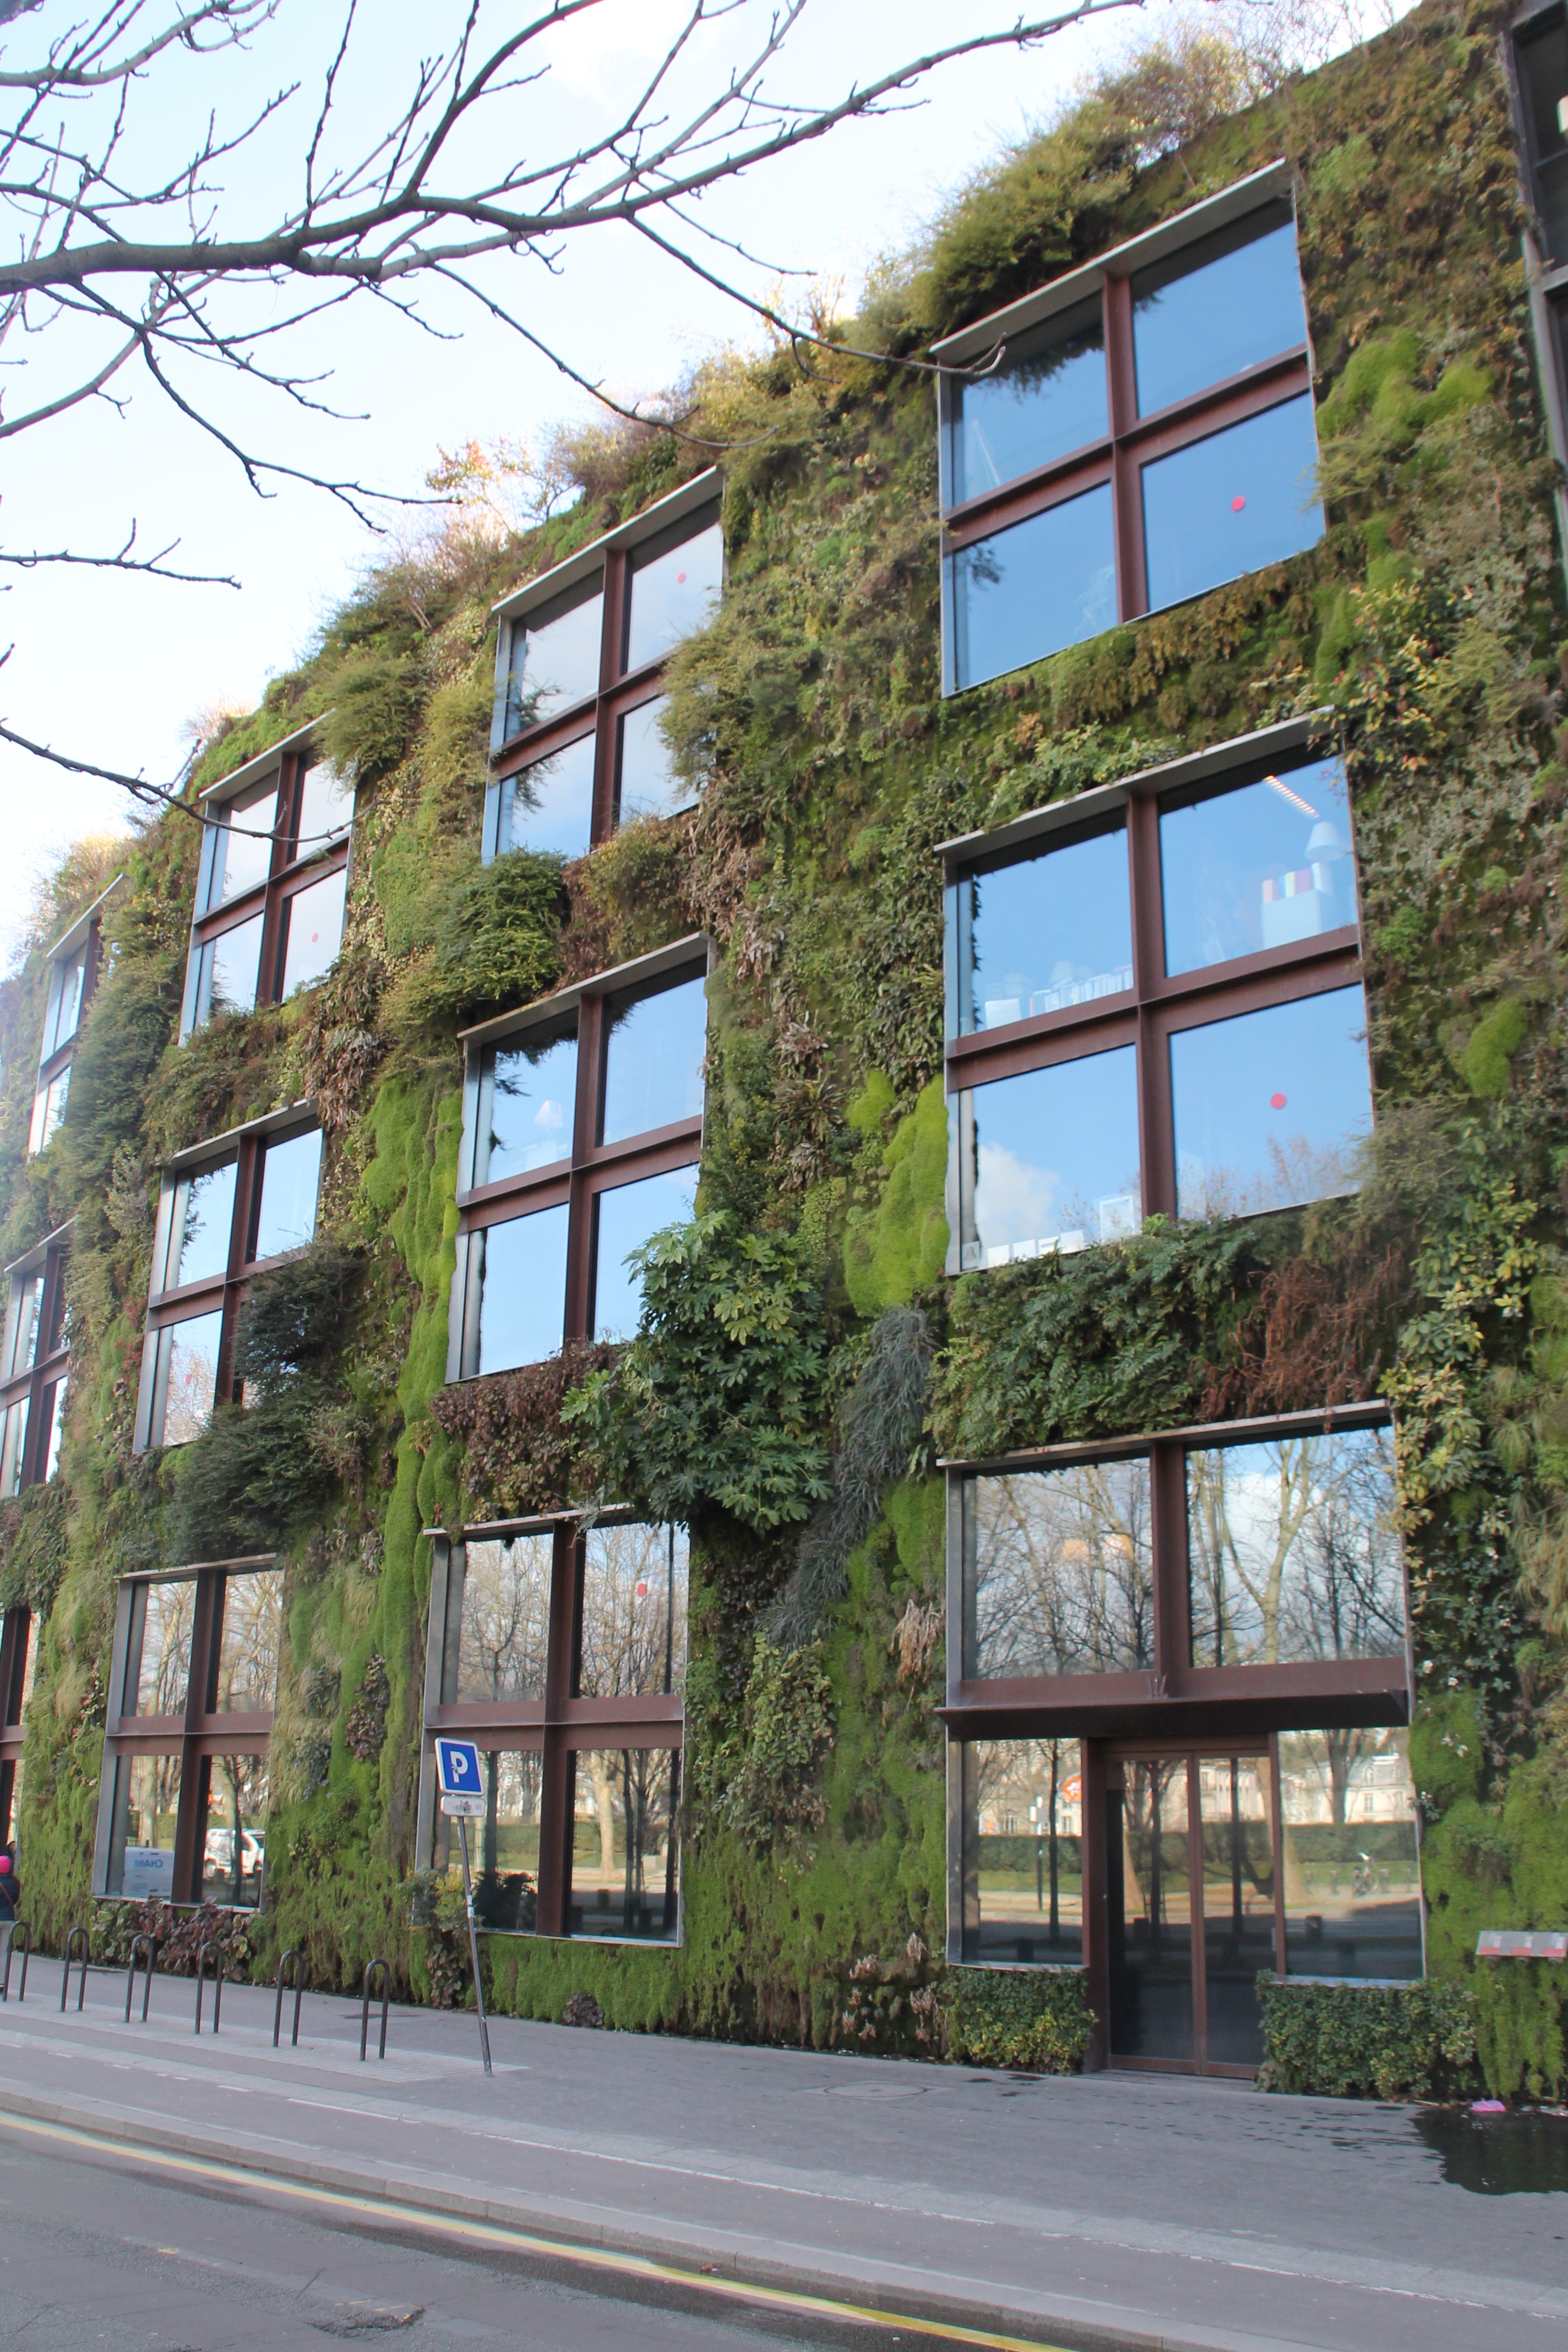
architecture, house, building, paris, home, wall, monument, suburb, green, cottage, facade, property, apartment, tower block, plants, estate, condominium, neighbourhood, real estate, vertical garden, residential area